Foster the People

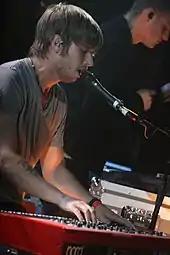
Foster the People performing in Colorado in June 2011

Beginning in July 2010, Sirius XM satellite radio's Alt Nation channel began playing "Pumped Up Kicks", followed by many alternative radio stations including Los Angeles terrestrial stations KROQ-FM and KYSR in January 2011. Mark Foster credits Sirius XM's airplay with the song's success, saying, "Alt Nation played our music before any other radio outlet in the country." On January 29, the song debuted on "Billboard"s Rock Songs chart and a week later, it debuted on the Alternative Songs chart. In May, the track debuted at number 96 on the "Billboard" Hot 100, and later that month, the group released their first full-length studio album, "Torches". The success of "Pumped Up Kicks" and appearances on many late-night talk shows, including "Last Call with Carson Daly", "The Tonight Show", "Jimmy Kimmel Live!", and "The Late Late Show with Craig Ferguson", helped the record debut at number eight on the "Billboard" 200. To promote the album, the group undertook a concert tour in the US and Europe for much of the second half of 2011, with most dates sold-out. By the time the group took a break in December, they had toured for 10 consecutive months.